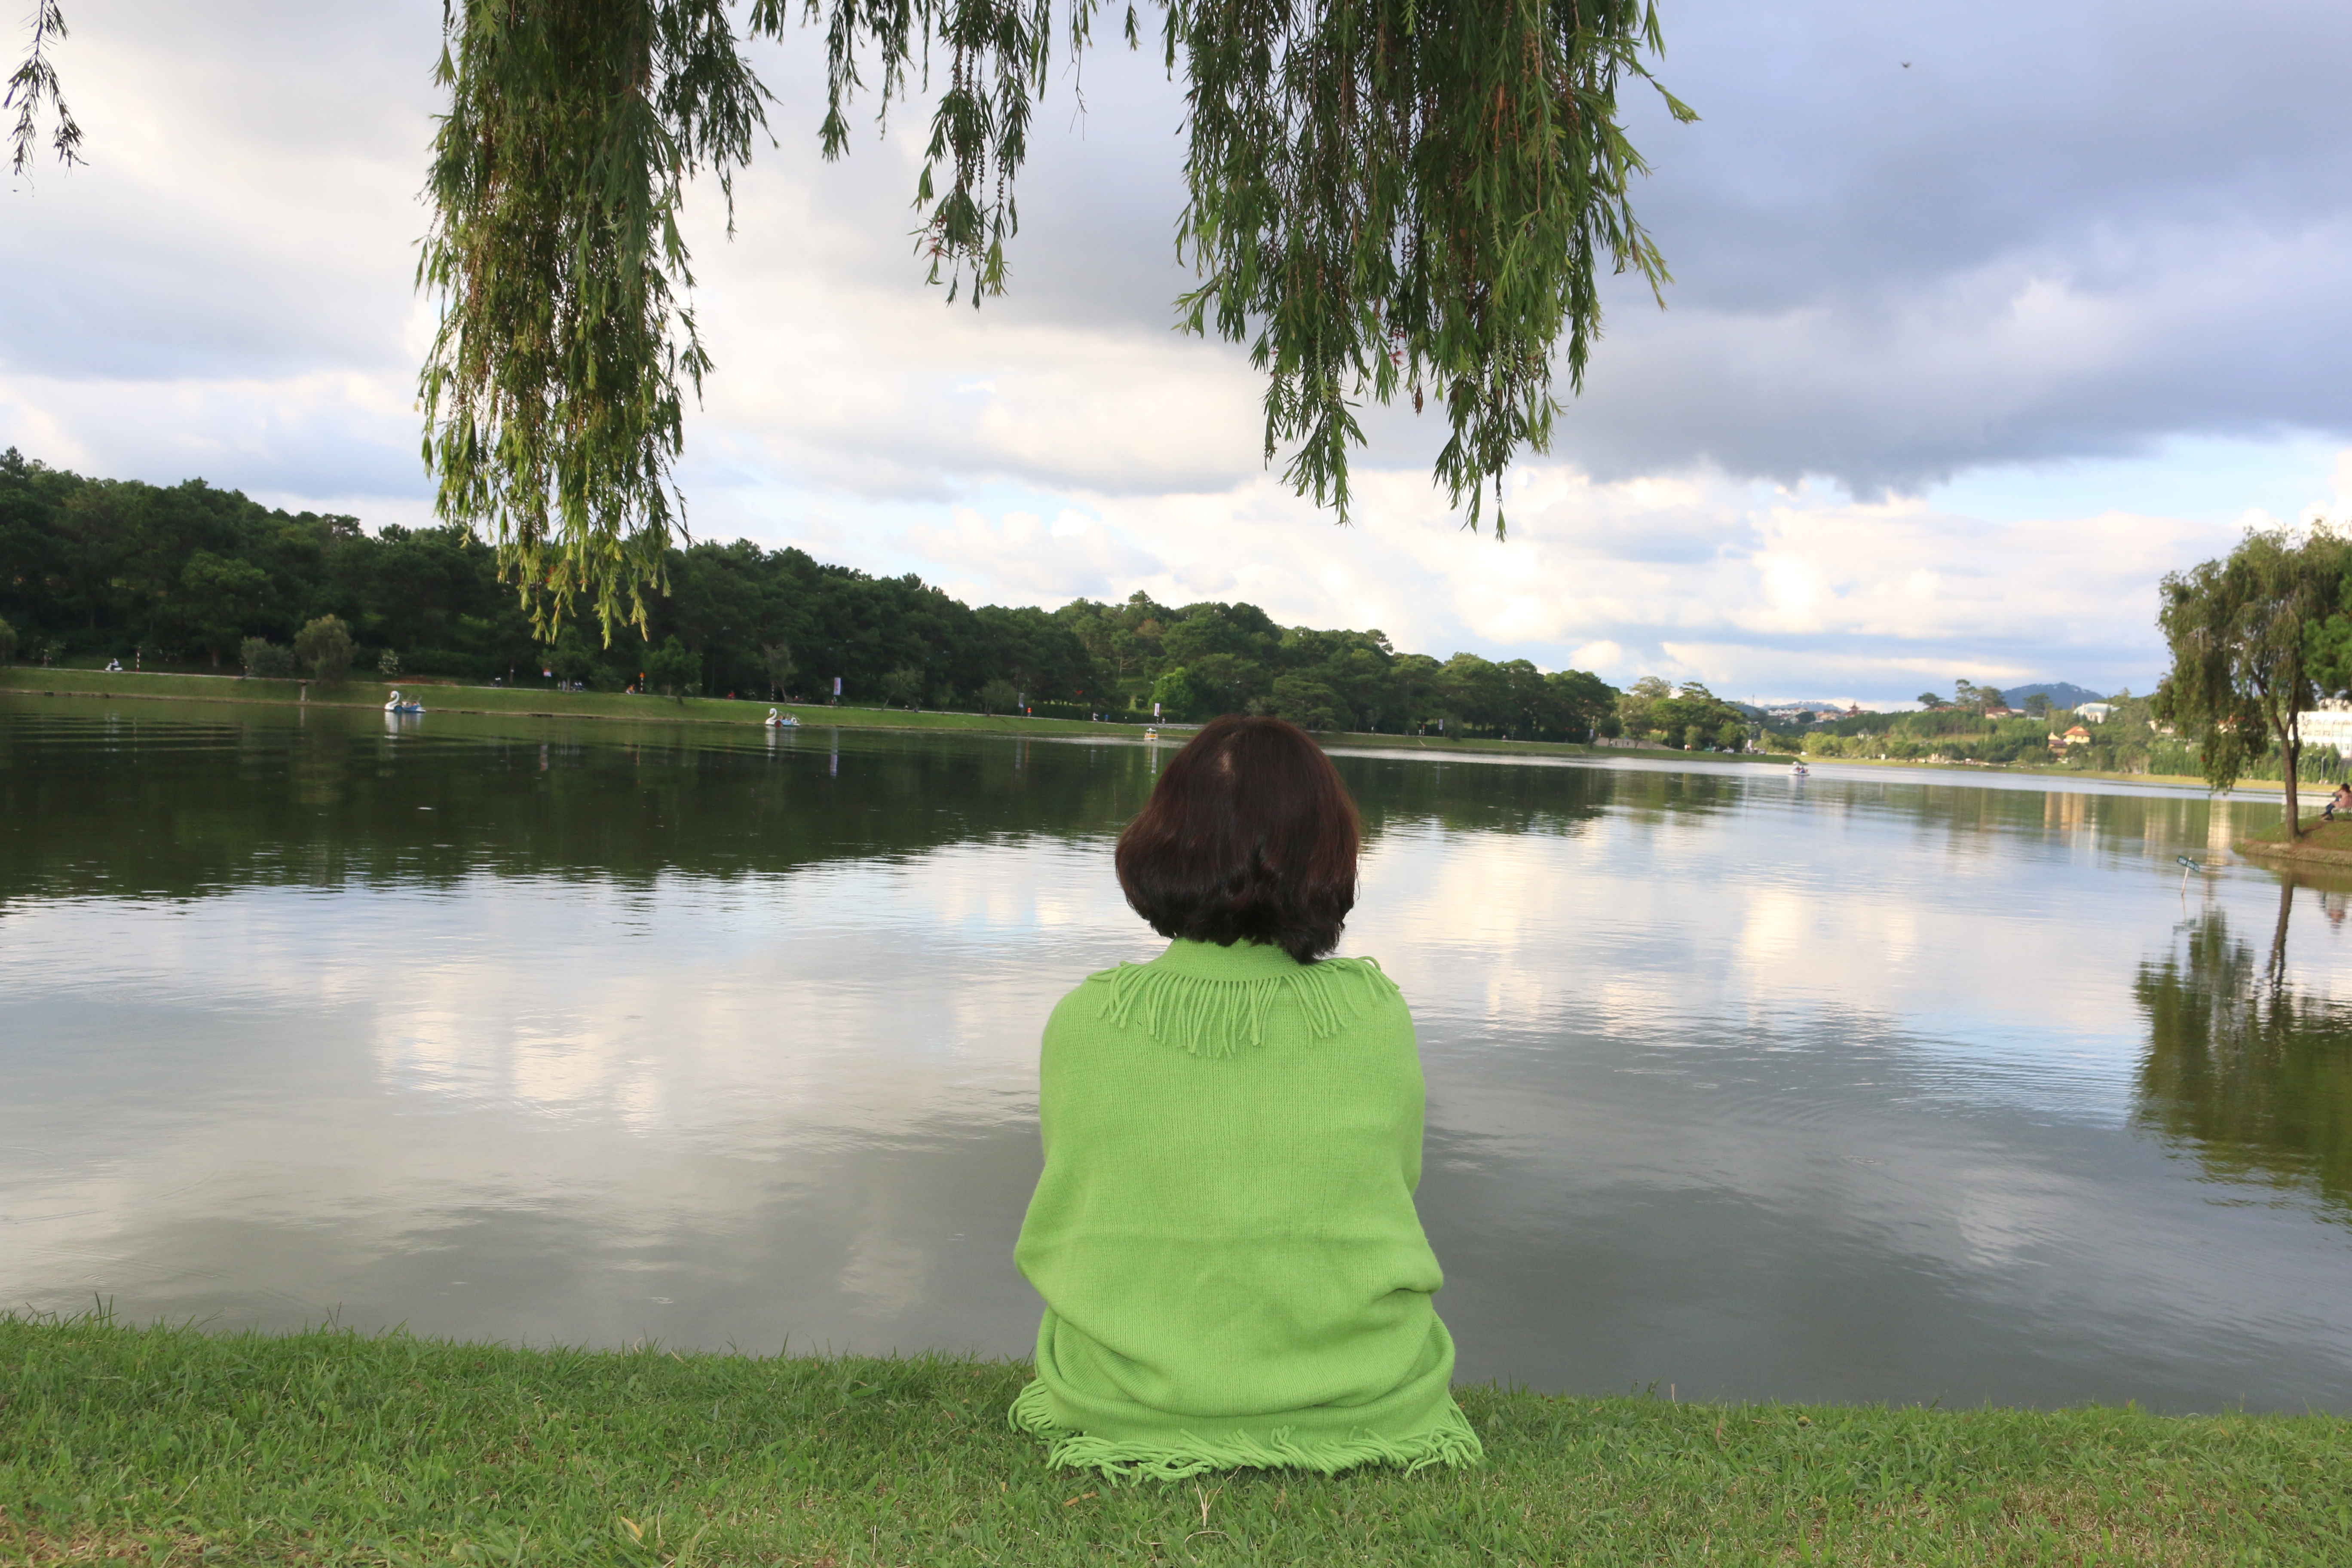
natural, nature, water, reflection, green, natural landscape, water resources, bank, pond, lake, tree, river, grass, reservoir, watercourse, floodplain, lacustrine plain, bayou